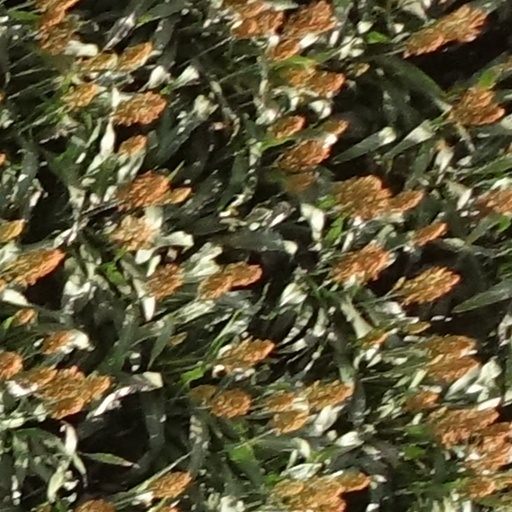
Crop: sorghum